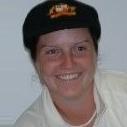
Age: 21